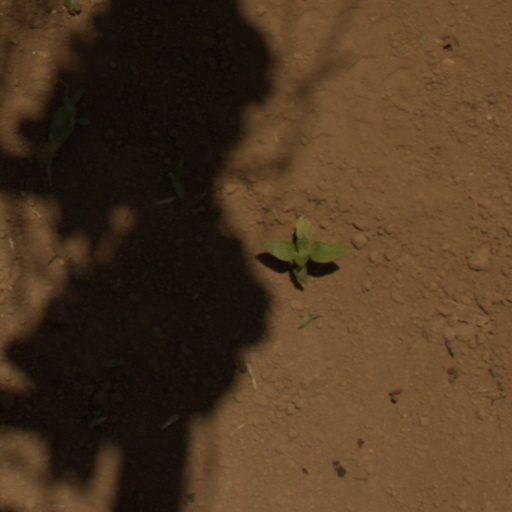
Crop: Jerusalem artichoke